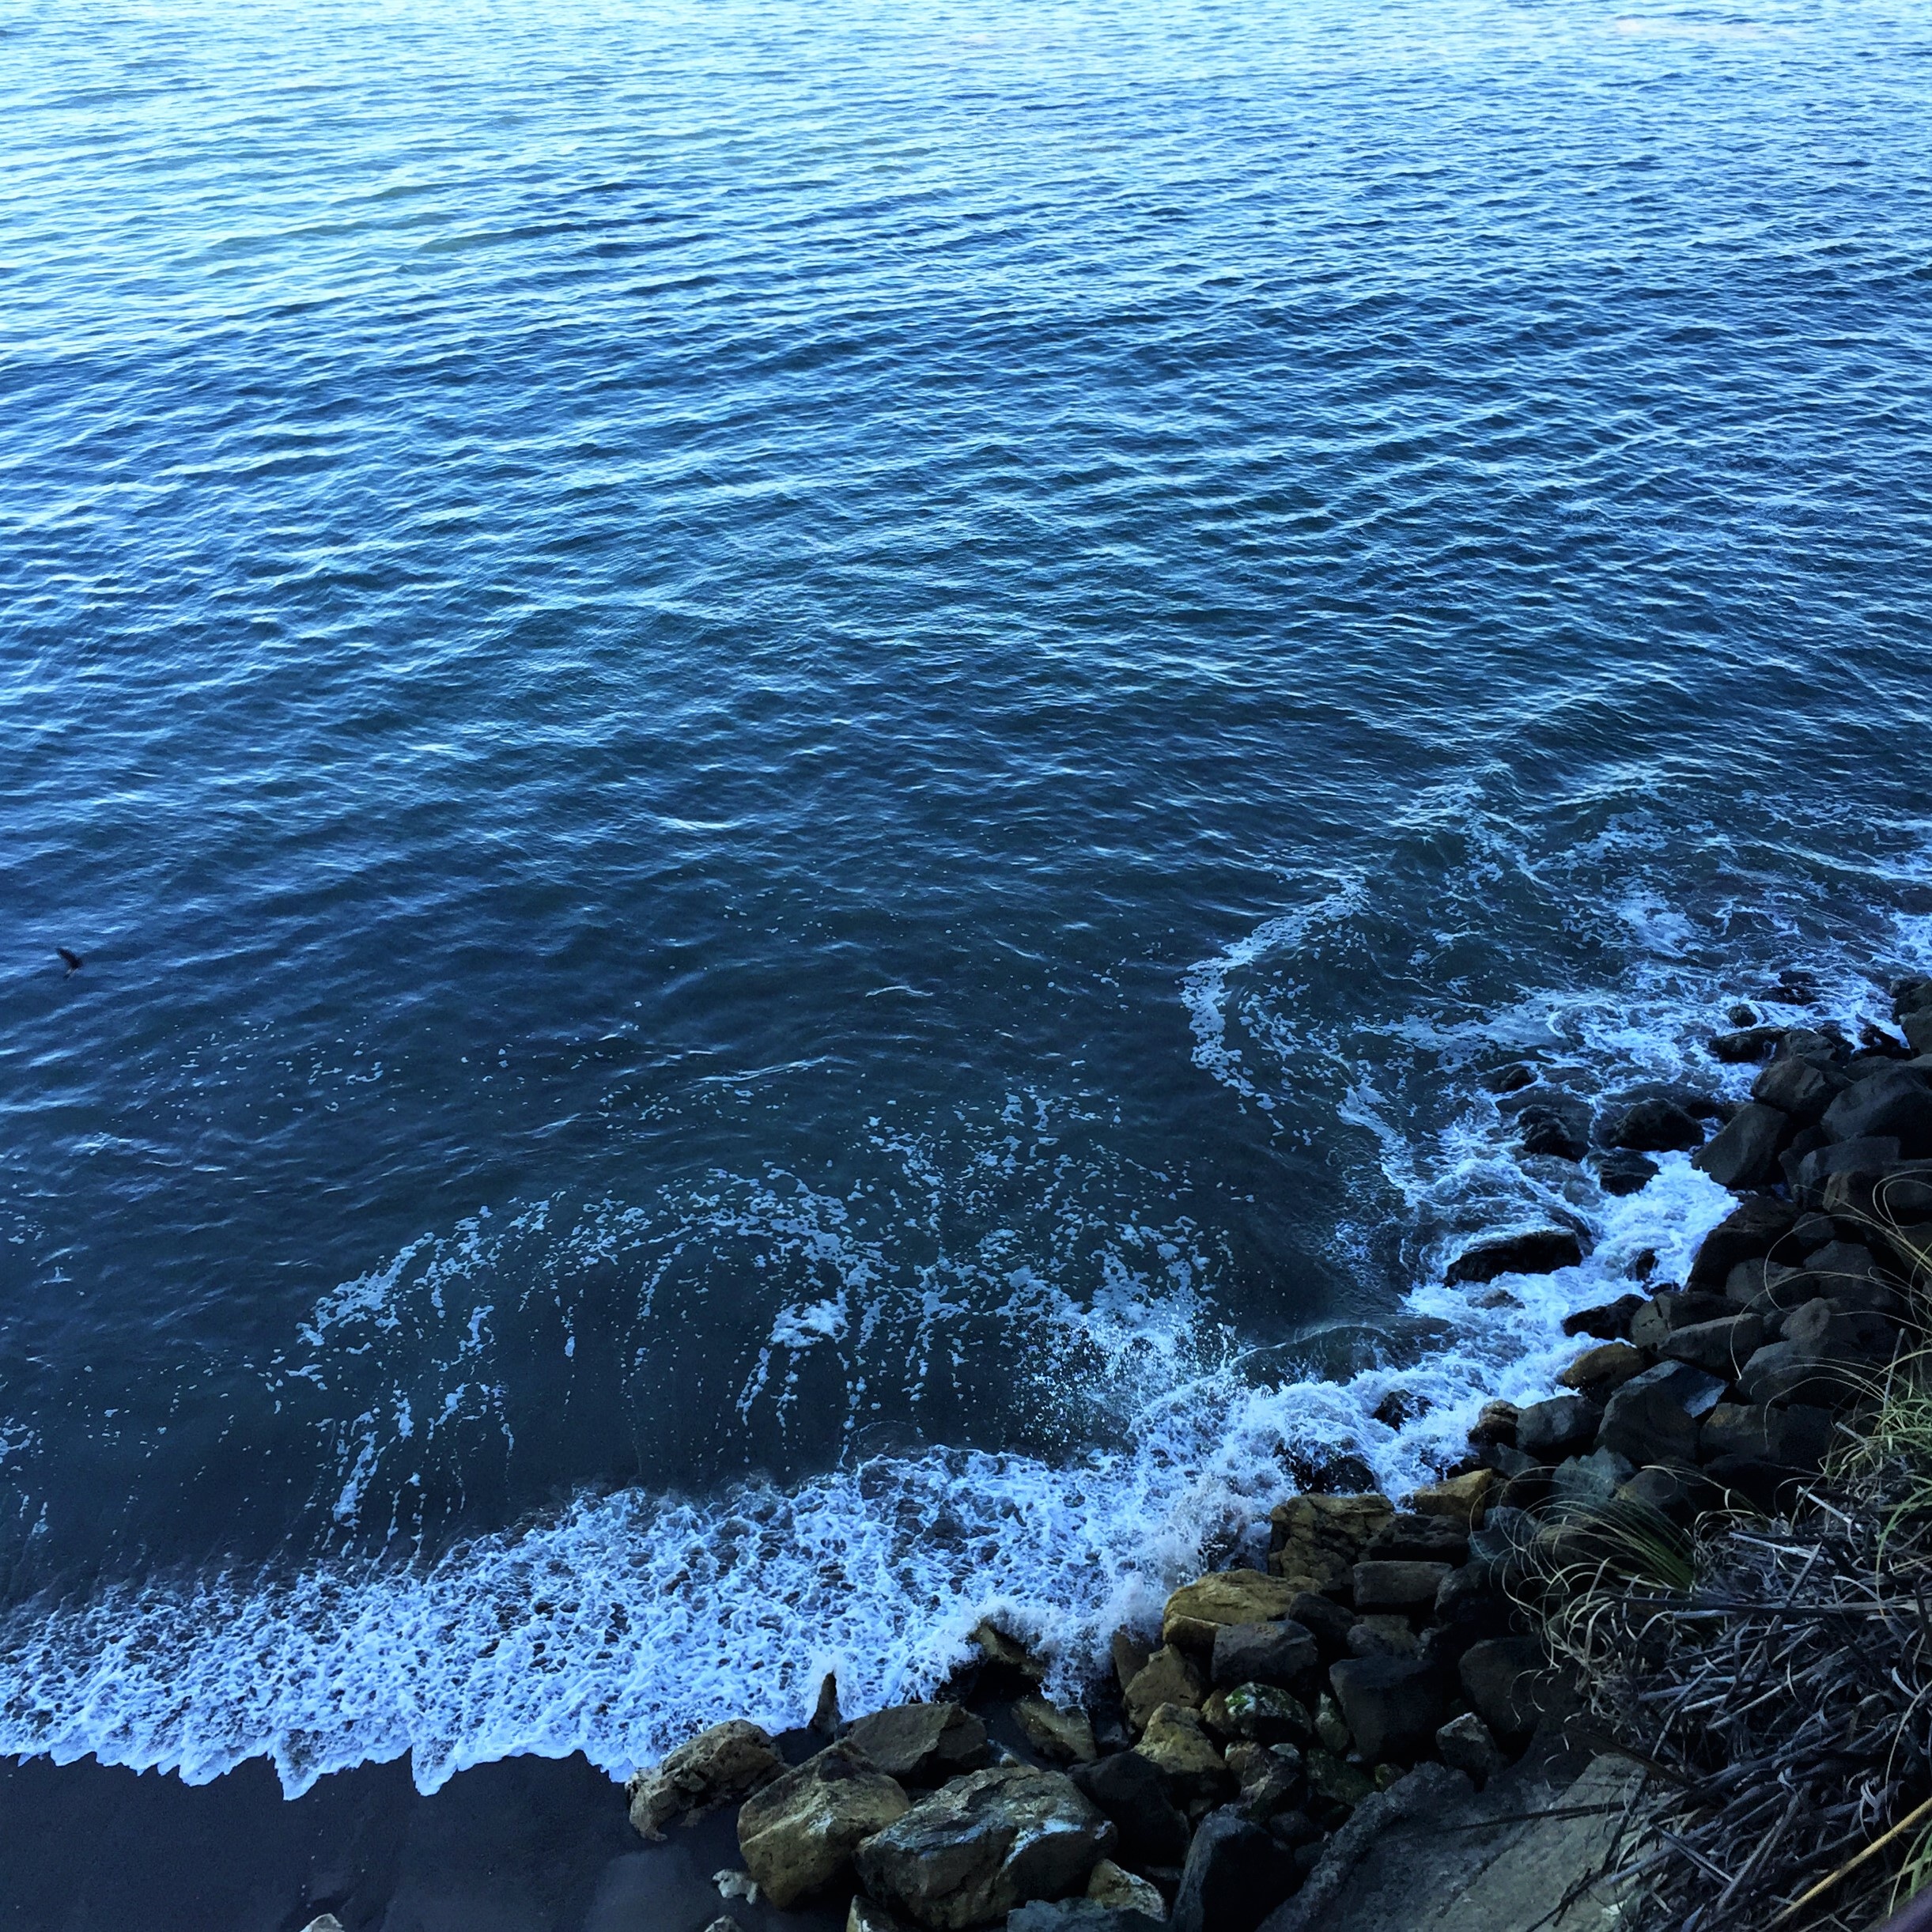
sea, coast, water, nature, rock, ocean, horizon, sunlight, shore, wave, reflection, terrain, body of water, wind wave